Qasr al-'Ashiq

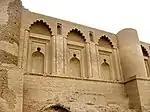

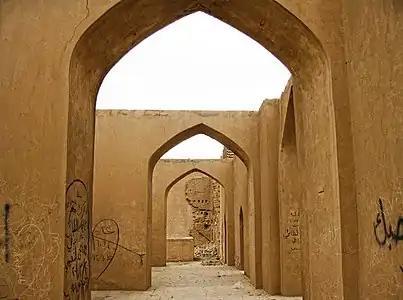
View of the corridor

The palace was commissioned under the 15th Abbasid caliph Al-Mu'tamid, and construction took place during 877–882. Accounts differ regarding the person who was assigned to construct this palace. Yaqut al-Hamawi mentions the name of Ali bin Yahi al-Munajam and Moez al-Dawla who initiated the groundbreaking. Emir 'Amad al-Dawla wrote a poem about this palace. During the medieval period, it was referred to as "al-Ma'shuq" which means "beloved". The palace was excavated in 1960s and restored during the 1980s.